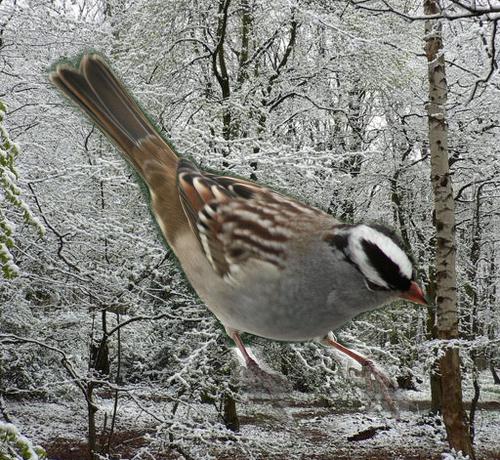
Bird species: White_crowned_Sparrow
Bird type: landbird
Background: land